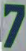
Number: 7